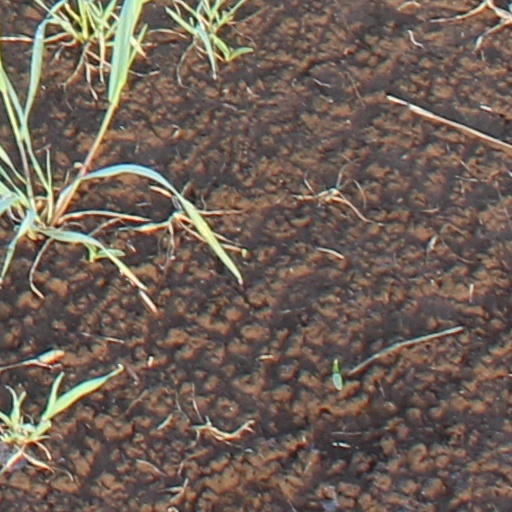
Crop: wheat